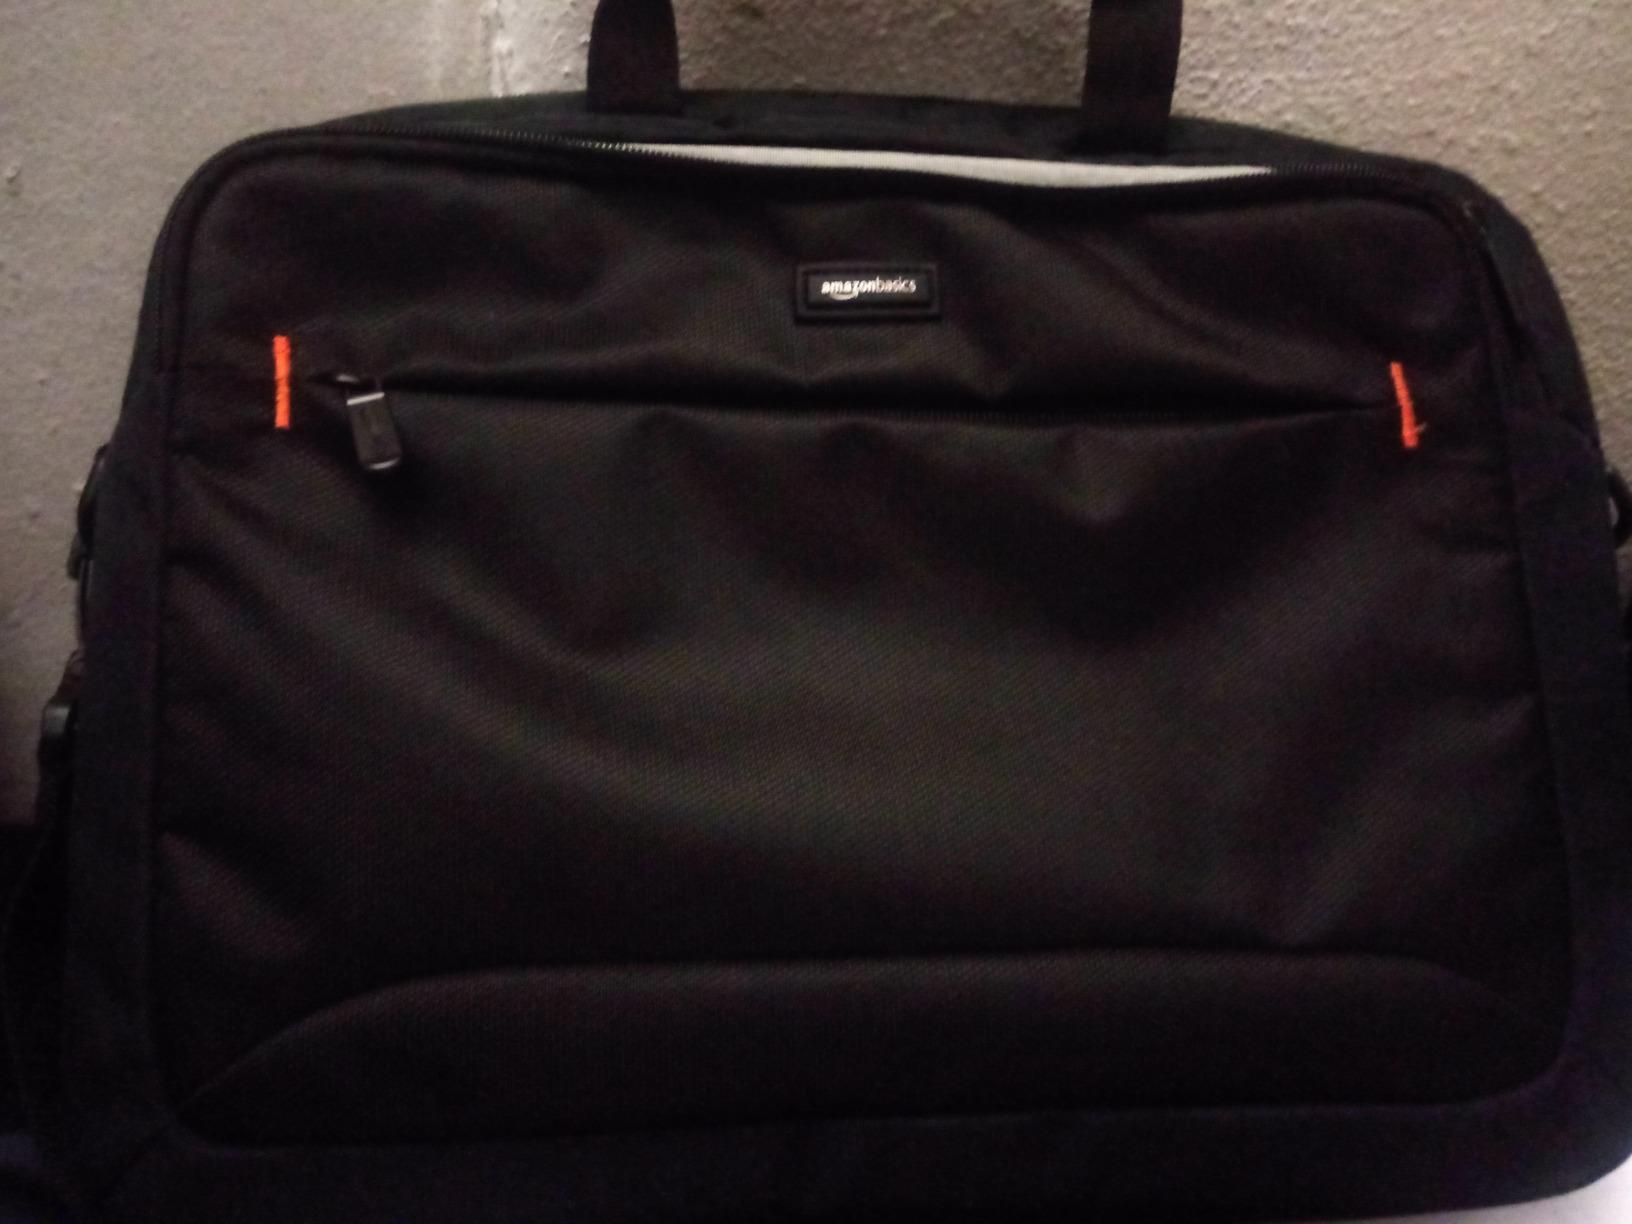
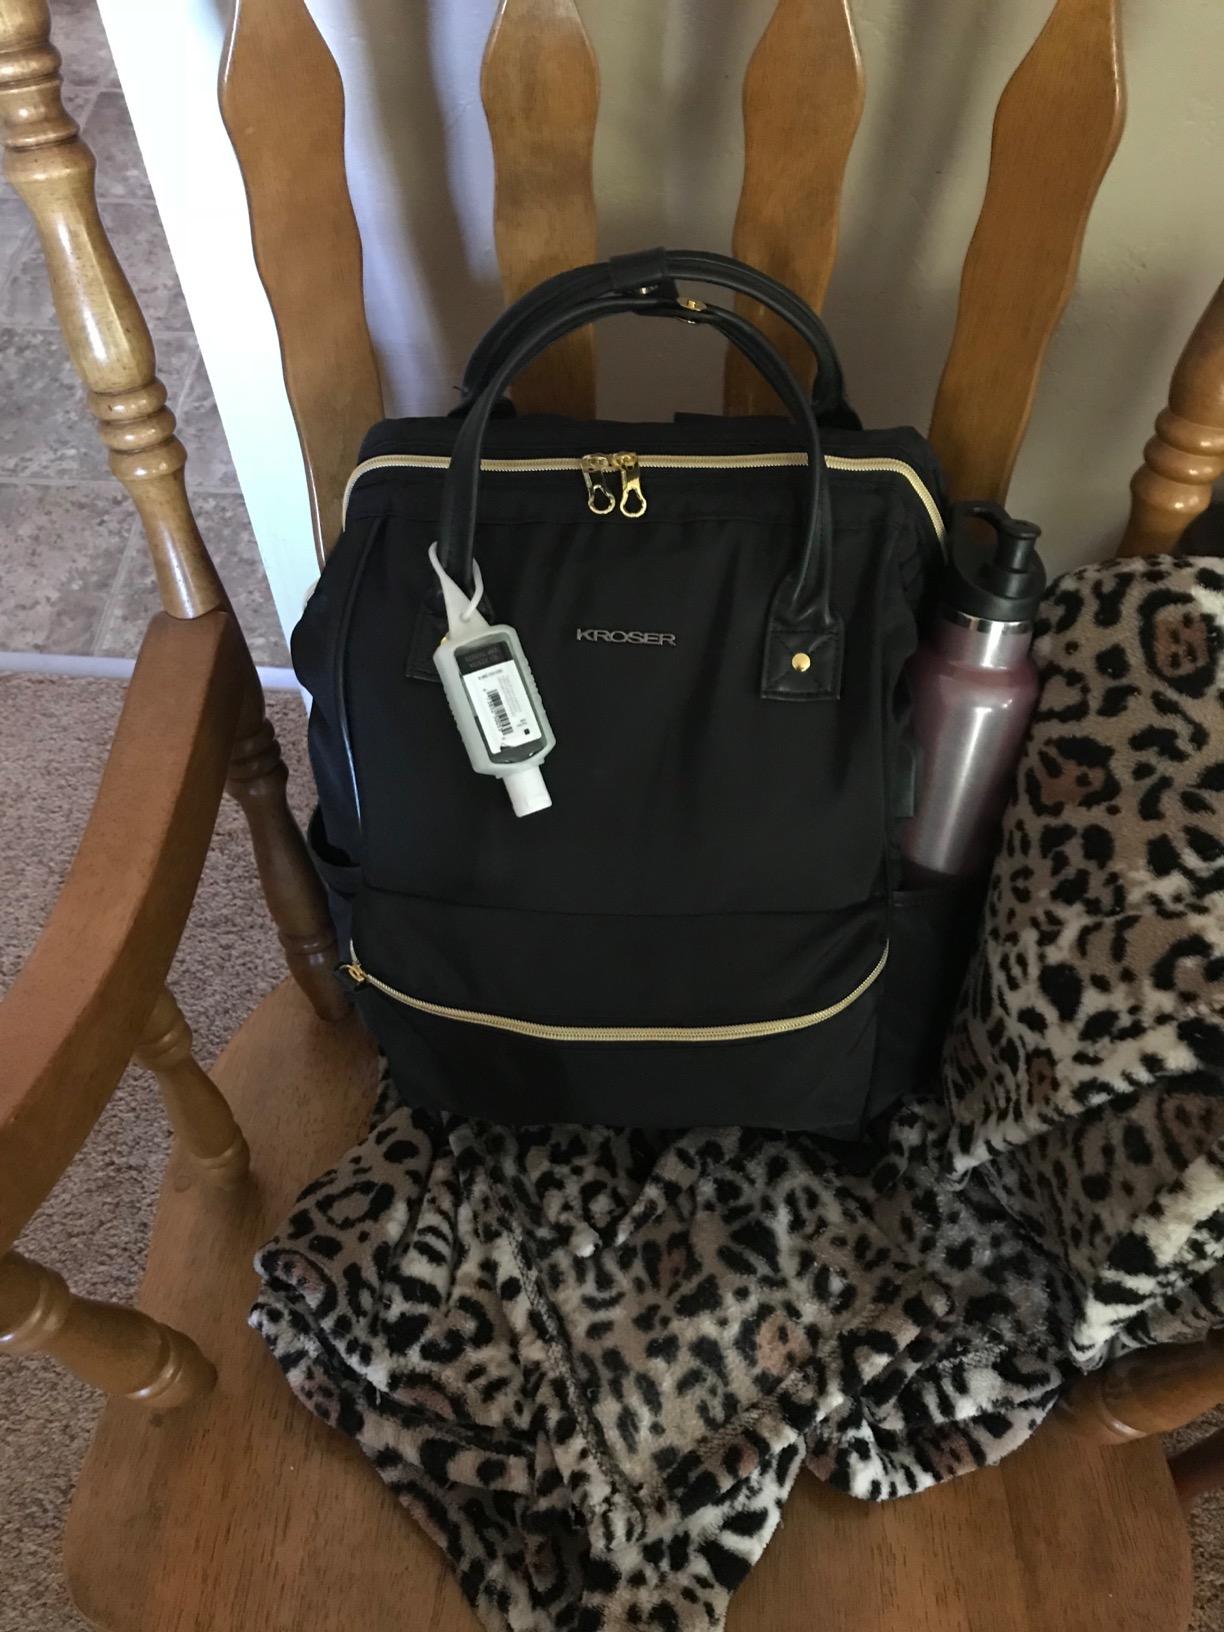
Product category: bag
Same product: no